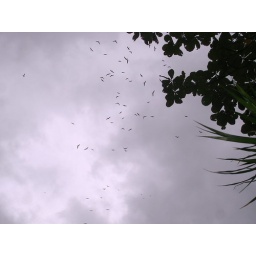
birds in a gray sky